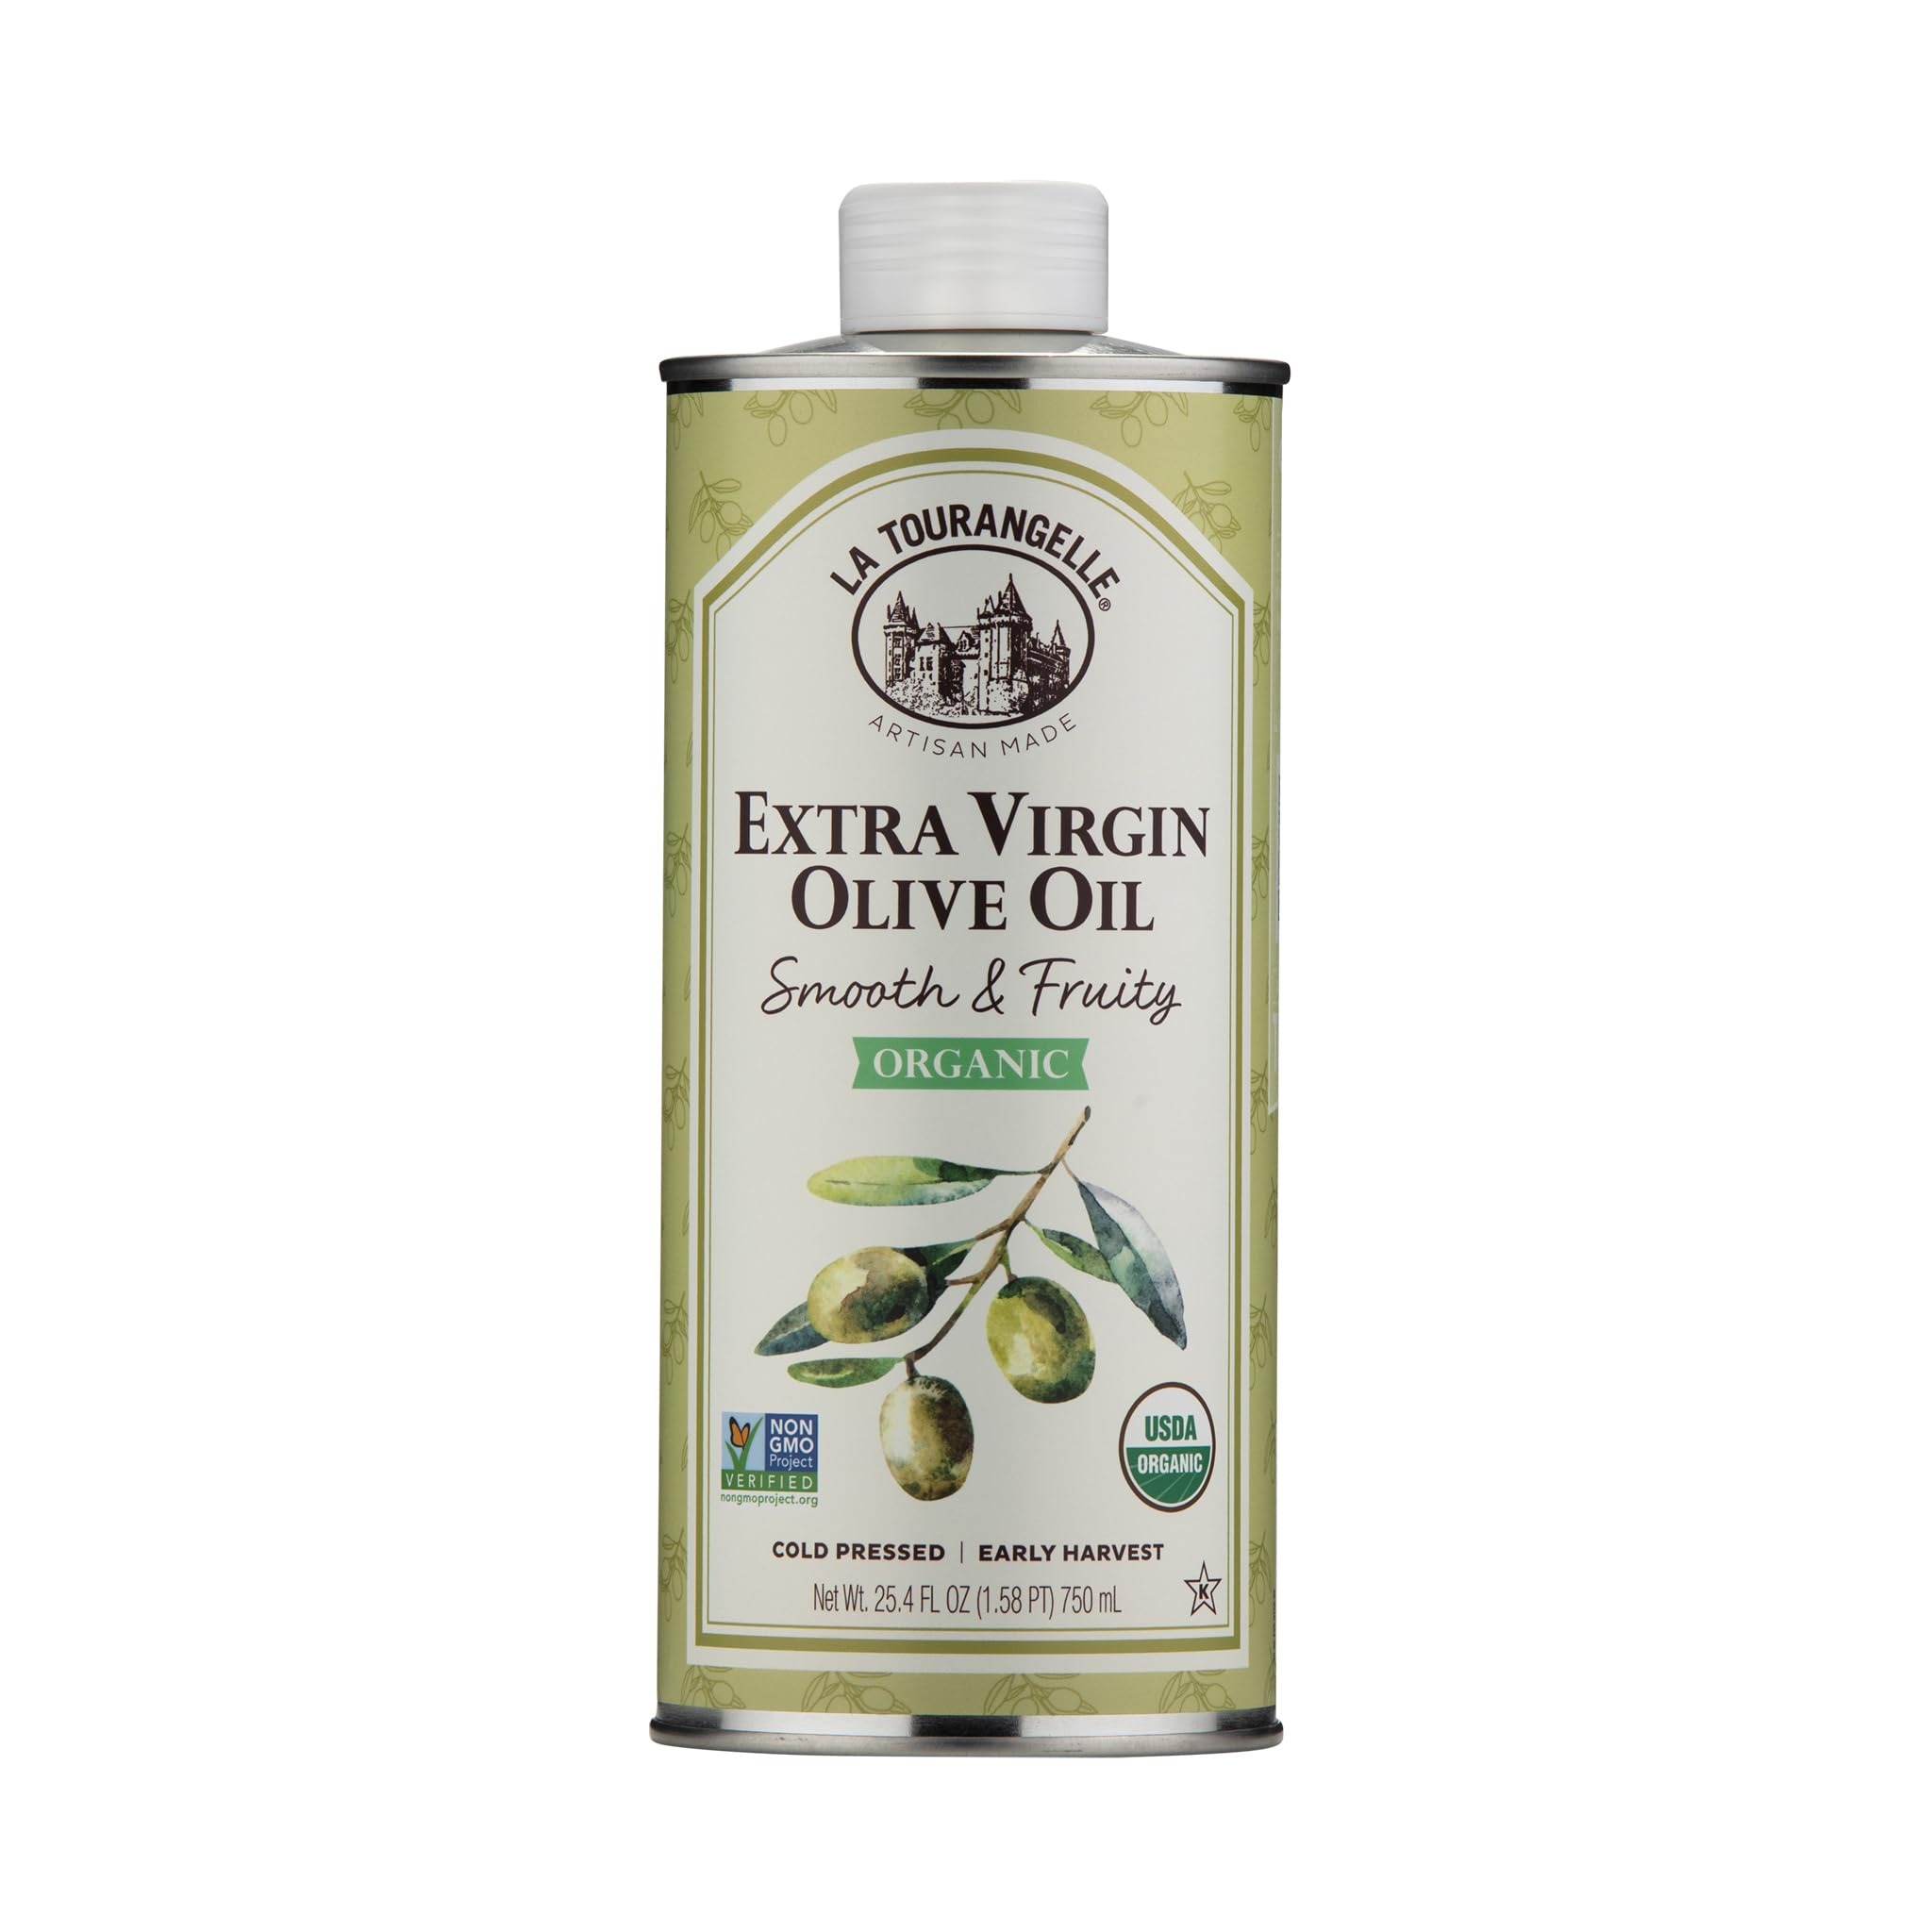
Item Name: La Tourangelle, Organic Extra Virgin Olive Oil, Cold-Pressed, Smooth & Fruity, Early Harvest for High Antioxidants From Spain, 25.4 Fl Oz
Bullet Point 1: Quality You can Taste: The mainstay of all La Tourangelle’s natural, artisanal oils is premium taste derived from the best quality ingredients. Add the flavor of La Tourangelle to any meal
Bullet Point 2: Delicious and Versatile: Our oils, dressings and vinaigrettes make it easy to create distinctive dishes for professional chefs, novice cooks and foodies. Great for salads, meats, pastas and more
Bullet Point 3: Natural and Sustainable: La Tourangelle's natural artisan oils and vinaigrettes provide the perfect touch to make a gourmet breakfast, lunch, or dinner. We strive to make carefully crafted, sustainable products. Expeller-pressed, Non-GMO and Kosher
Bullet Point 4: Flavors from the World: From Organic Extra Virgin Olive Oil to Pesto Oil, La Tourangelle brings the best oils and flavors from around the world straight to your kitchen
Value: 25.4
Unit: Fl Oz

Price: 19.985